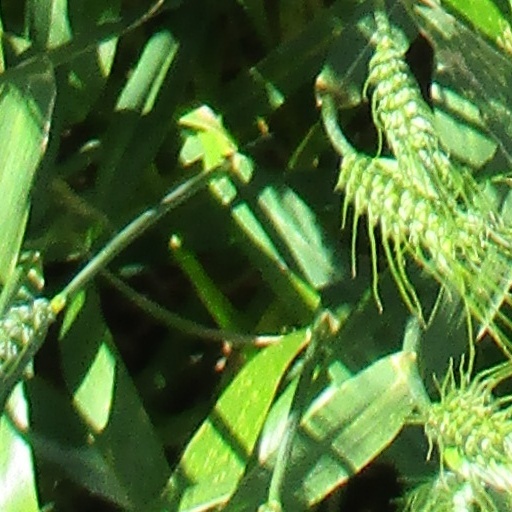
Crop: wheat